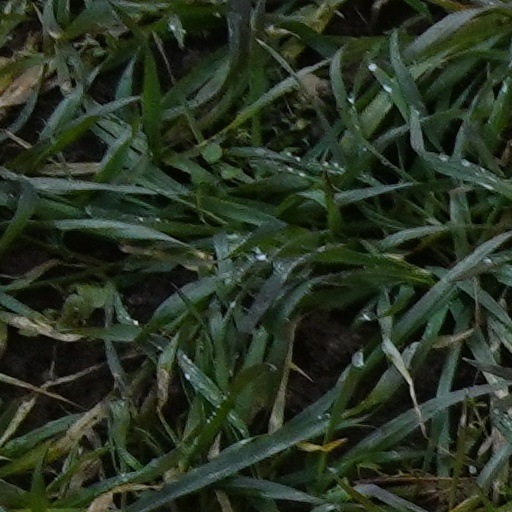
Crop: wheat